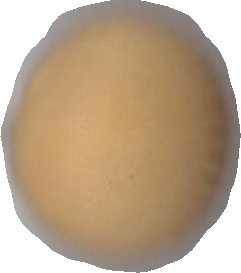
Variety: Dega